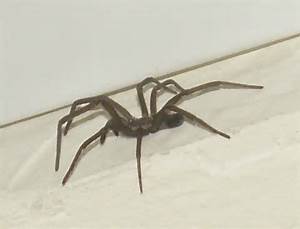
Label: ragno